Kizil Caves

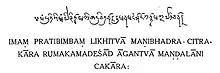
"Rumakama" inscription, in Sanskrit.

In 1906, the German expedition team of Albert Grünwedel explored the Kizil Caves. Albert von Le Coq, who worked under the direction Grünwedel, had to leave in June 1906 due to health problems. Grünwedel generally photographed and copied the murals, before removing those he considered essential. Most of the fragments removed are now in Museum of Asian Art (formerly Museum für Indische Kunst) in Dahlem, Berlin. Other explorers removed some fragments of murals, that may now be found in museums in Russia, Japan, Korea and United States. Although the site has been both damaged and looted, around 5000 square metres of wall paintings remain, These murals mostly depict Jataka stories, avadanas, and legends of the Buddha, and are an artistic representation in the tradition of the Hinayana school of the Sarvastivadas.